Tim Burgess (musician)

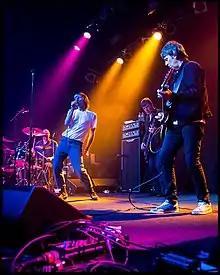
The Charlatans live at The Powerstation, Auckland, New Zealand, 2018

Burgess was initially the lead singer in The Electric Crayons (named after the psychedelic compilation album "The Electric Crayon Set", released on the Bam-Caruso record label), who released one single, "Hip Shake Junkie".